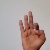
The image shows a hand gesture representing the letter 'F' in Indian Sign Language.